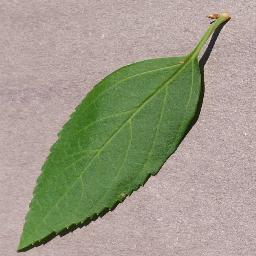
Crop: cherry
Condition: (including_sour)_healthy